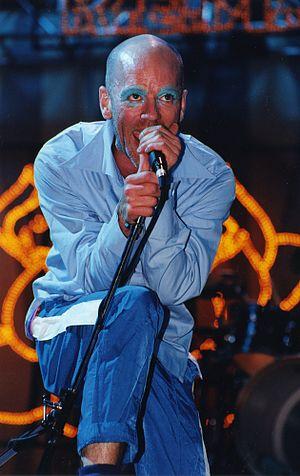
R.E.M. est un groupe de rock américain, originaire d'Athens, en Géorgie. Il est formé en 1979 par Michael Stipe, Peter Buck, Mike Mills et Bill Berry. Ce fut l'un des premiers groupes de rock alternatif populaires, attirant très tôt l'attention grâce au jeu de guitare en arpèges de Buck et aux paroles énigmatiques de Stipe.